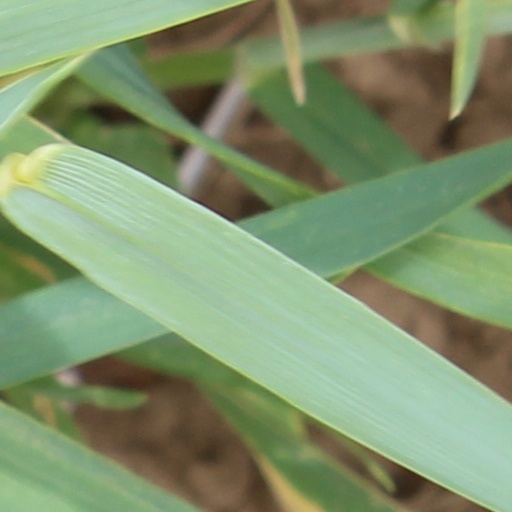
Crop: wheat